William Sutherland, 4th of Duffus

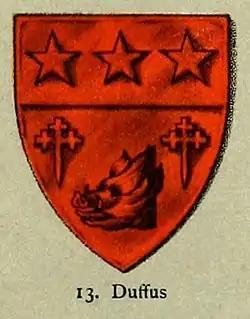
Coat of Arms of William Sutherland, 4th of Duffus

William Sutherland, 4th of Duffus (died 1513) was a member of the Scottish nobility and a cadet of the Clan Sutherland.